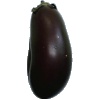
Label: eggplant